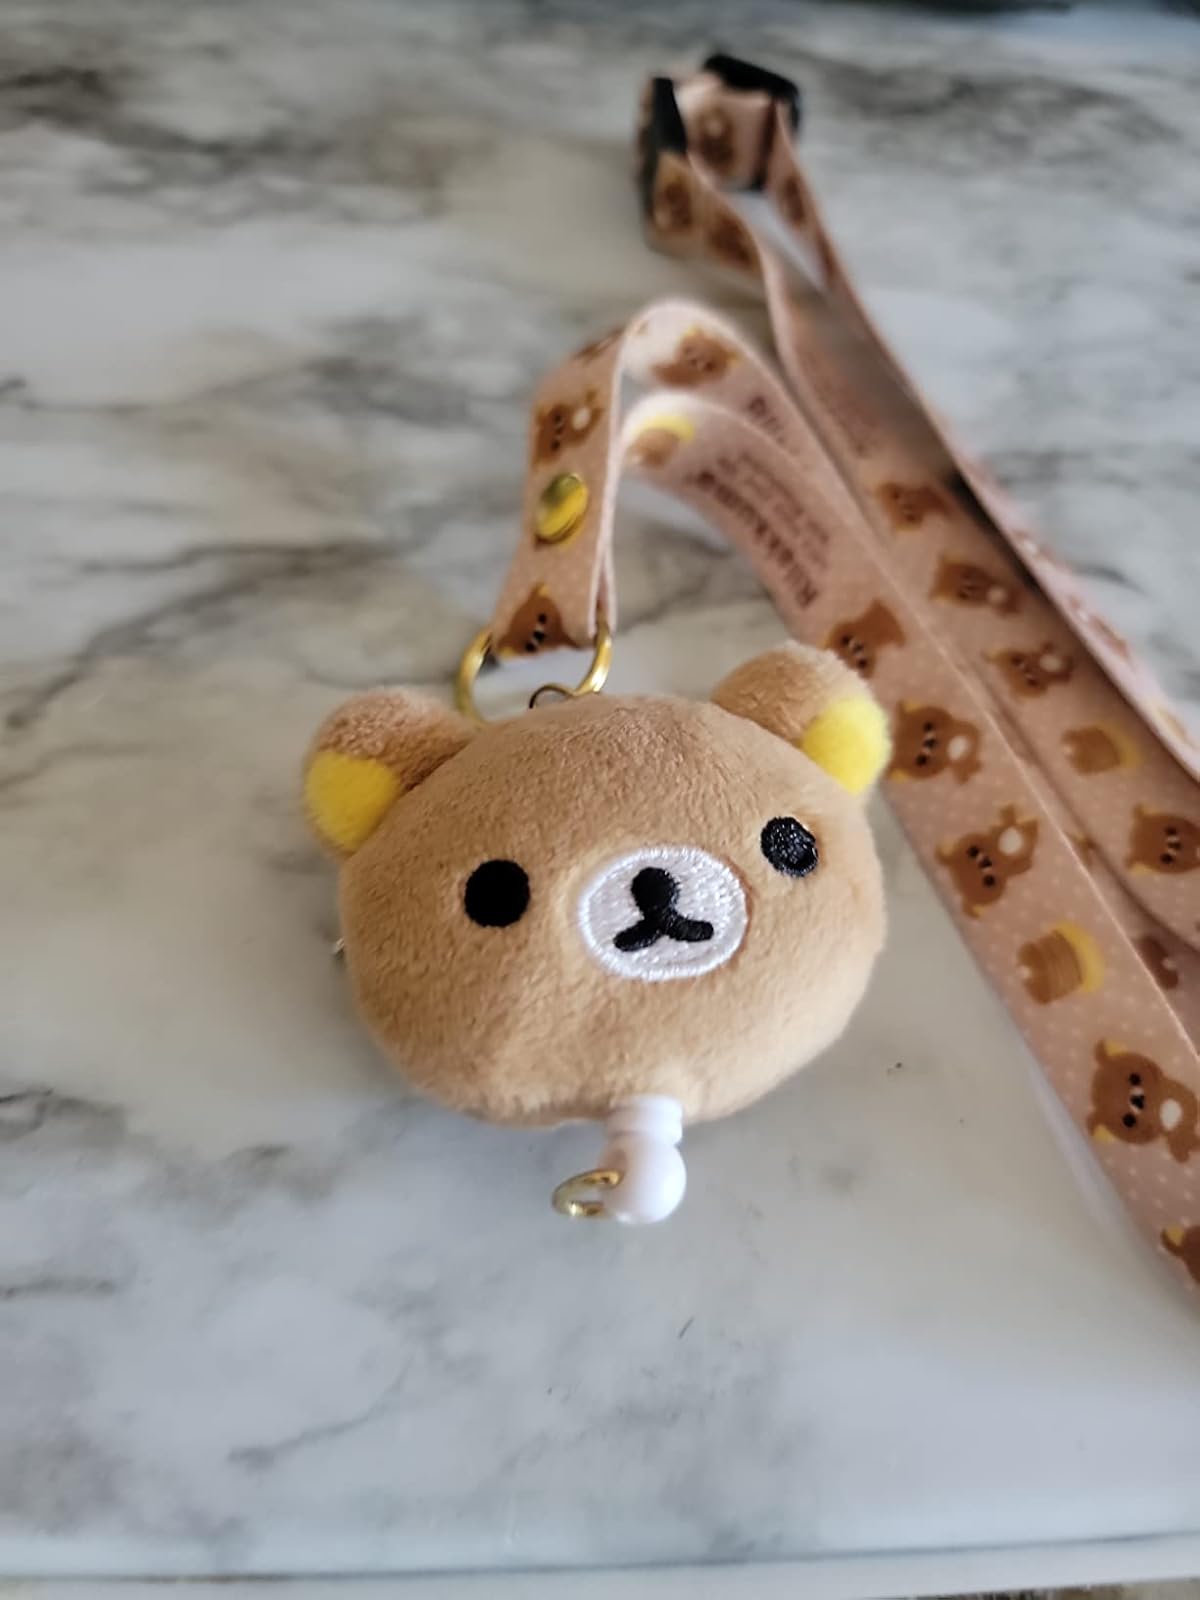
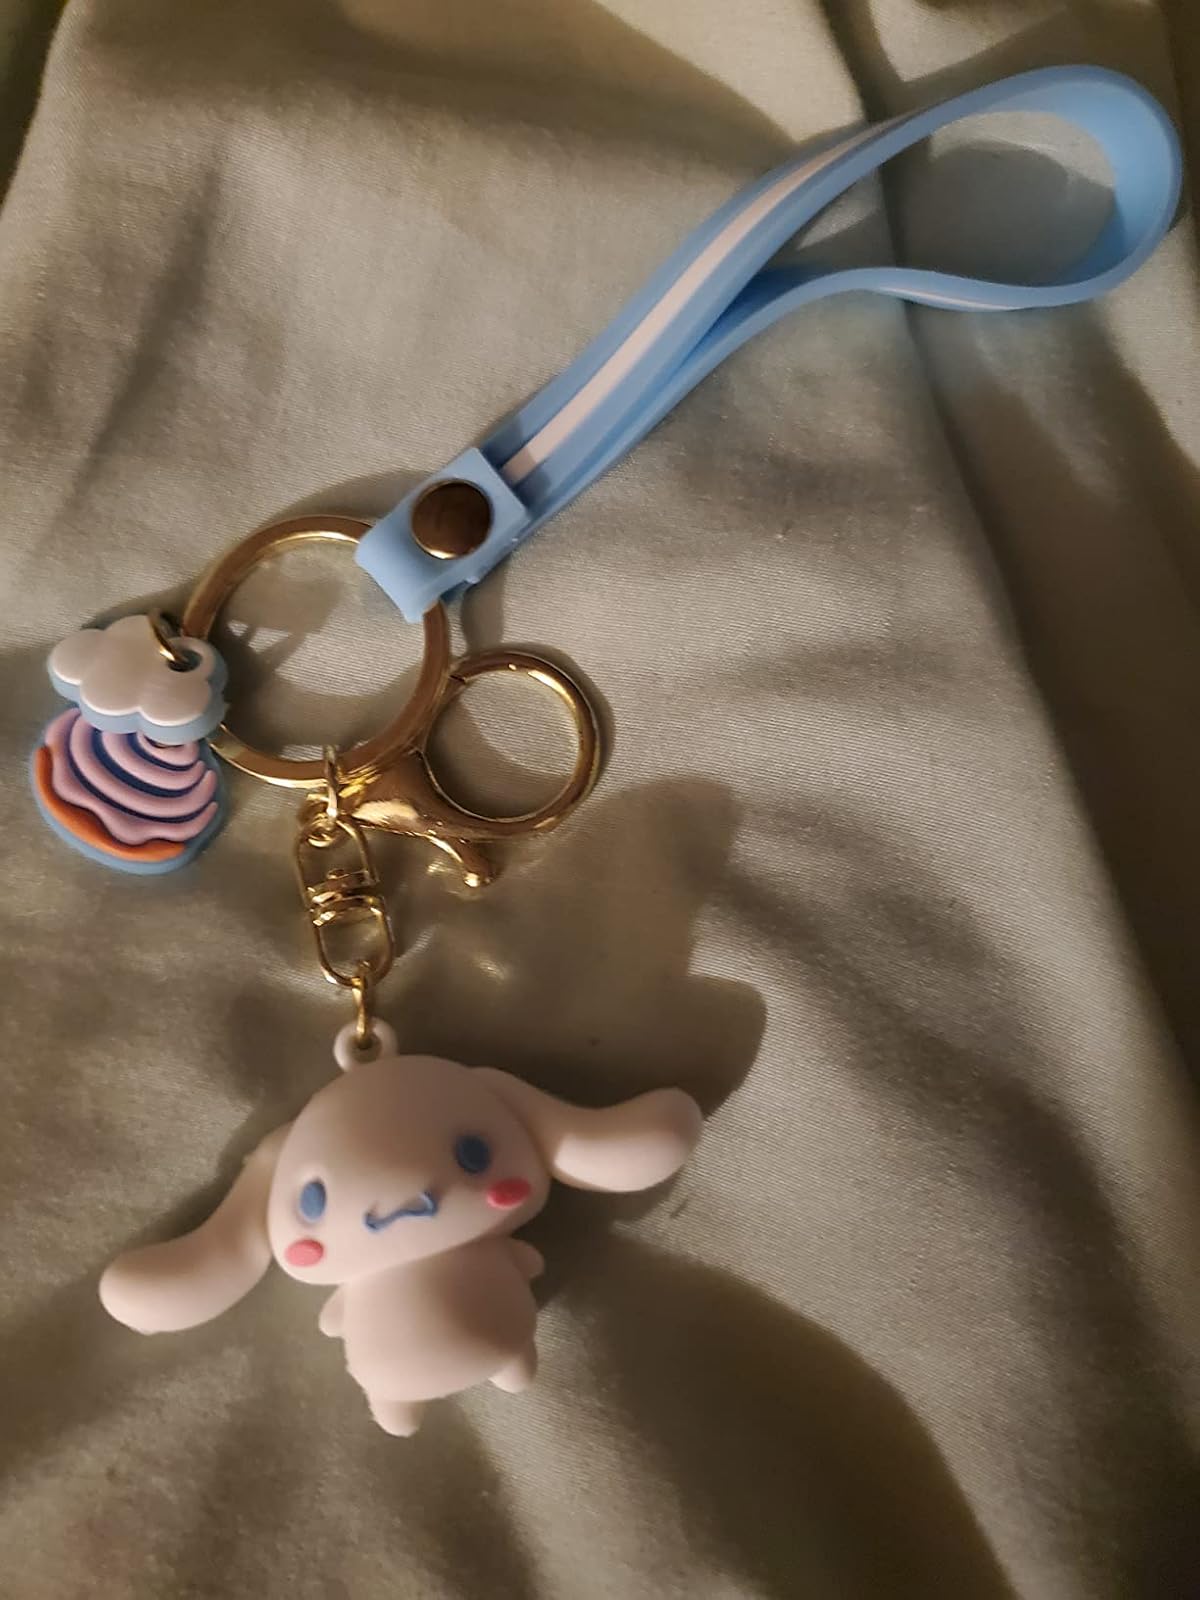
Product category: accessories_keychain
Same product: no